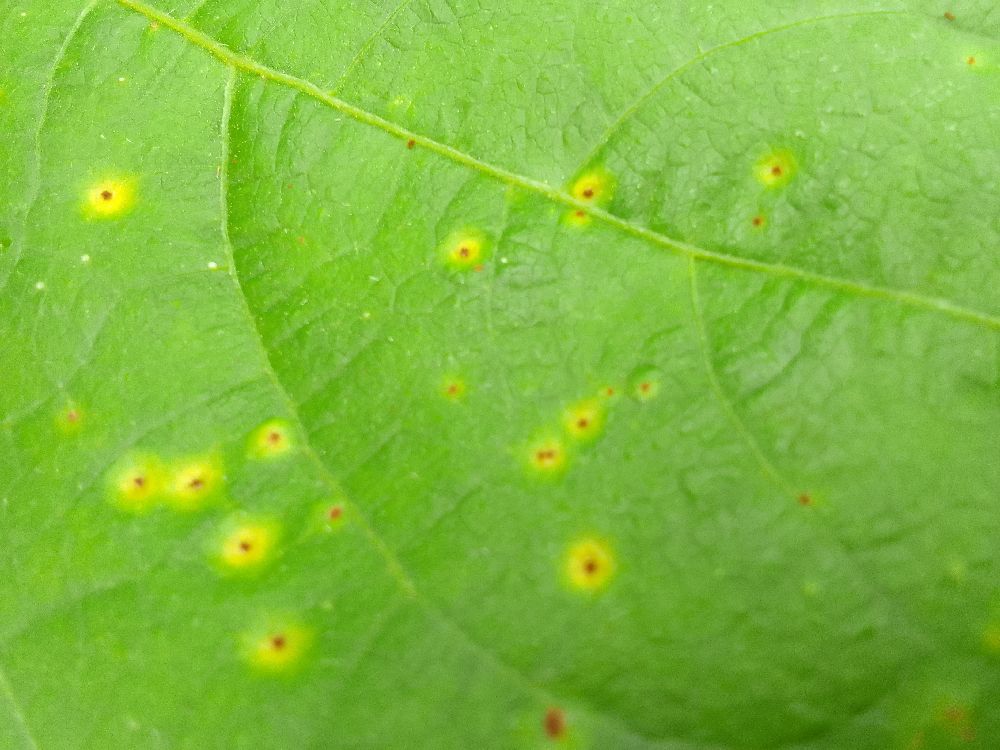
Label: rust